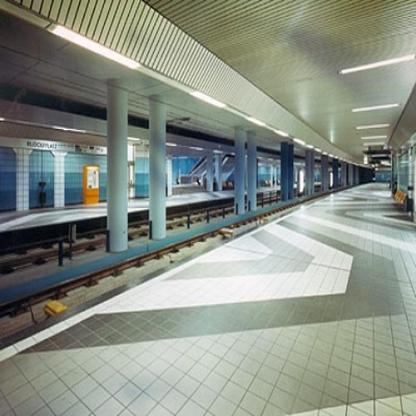
Scene: Indoor